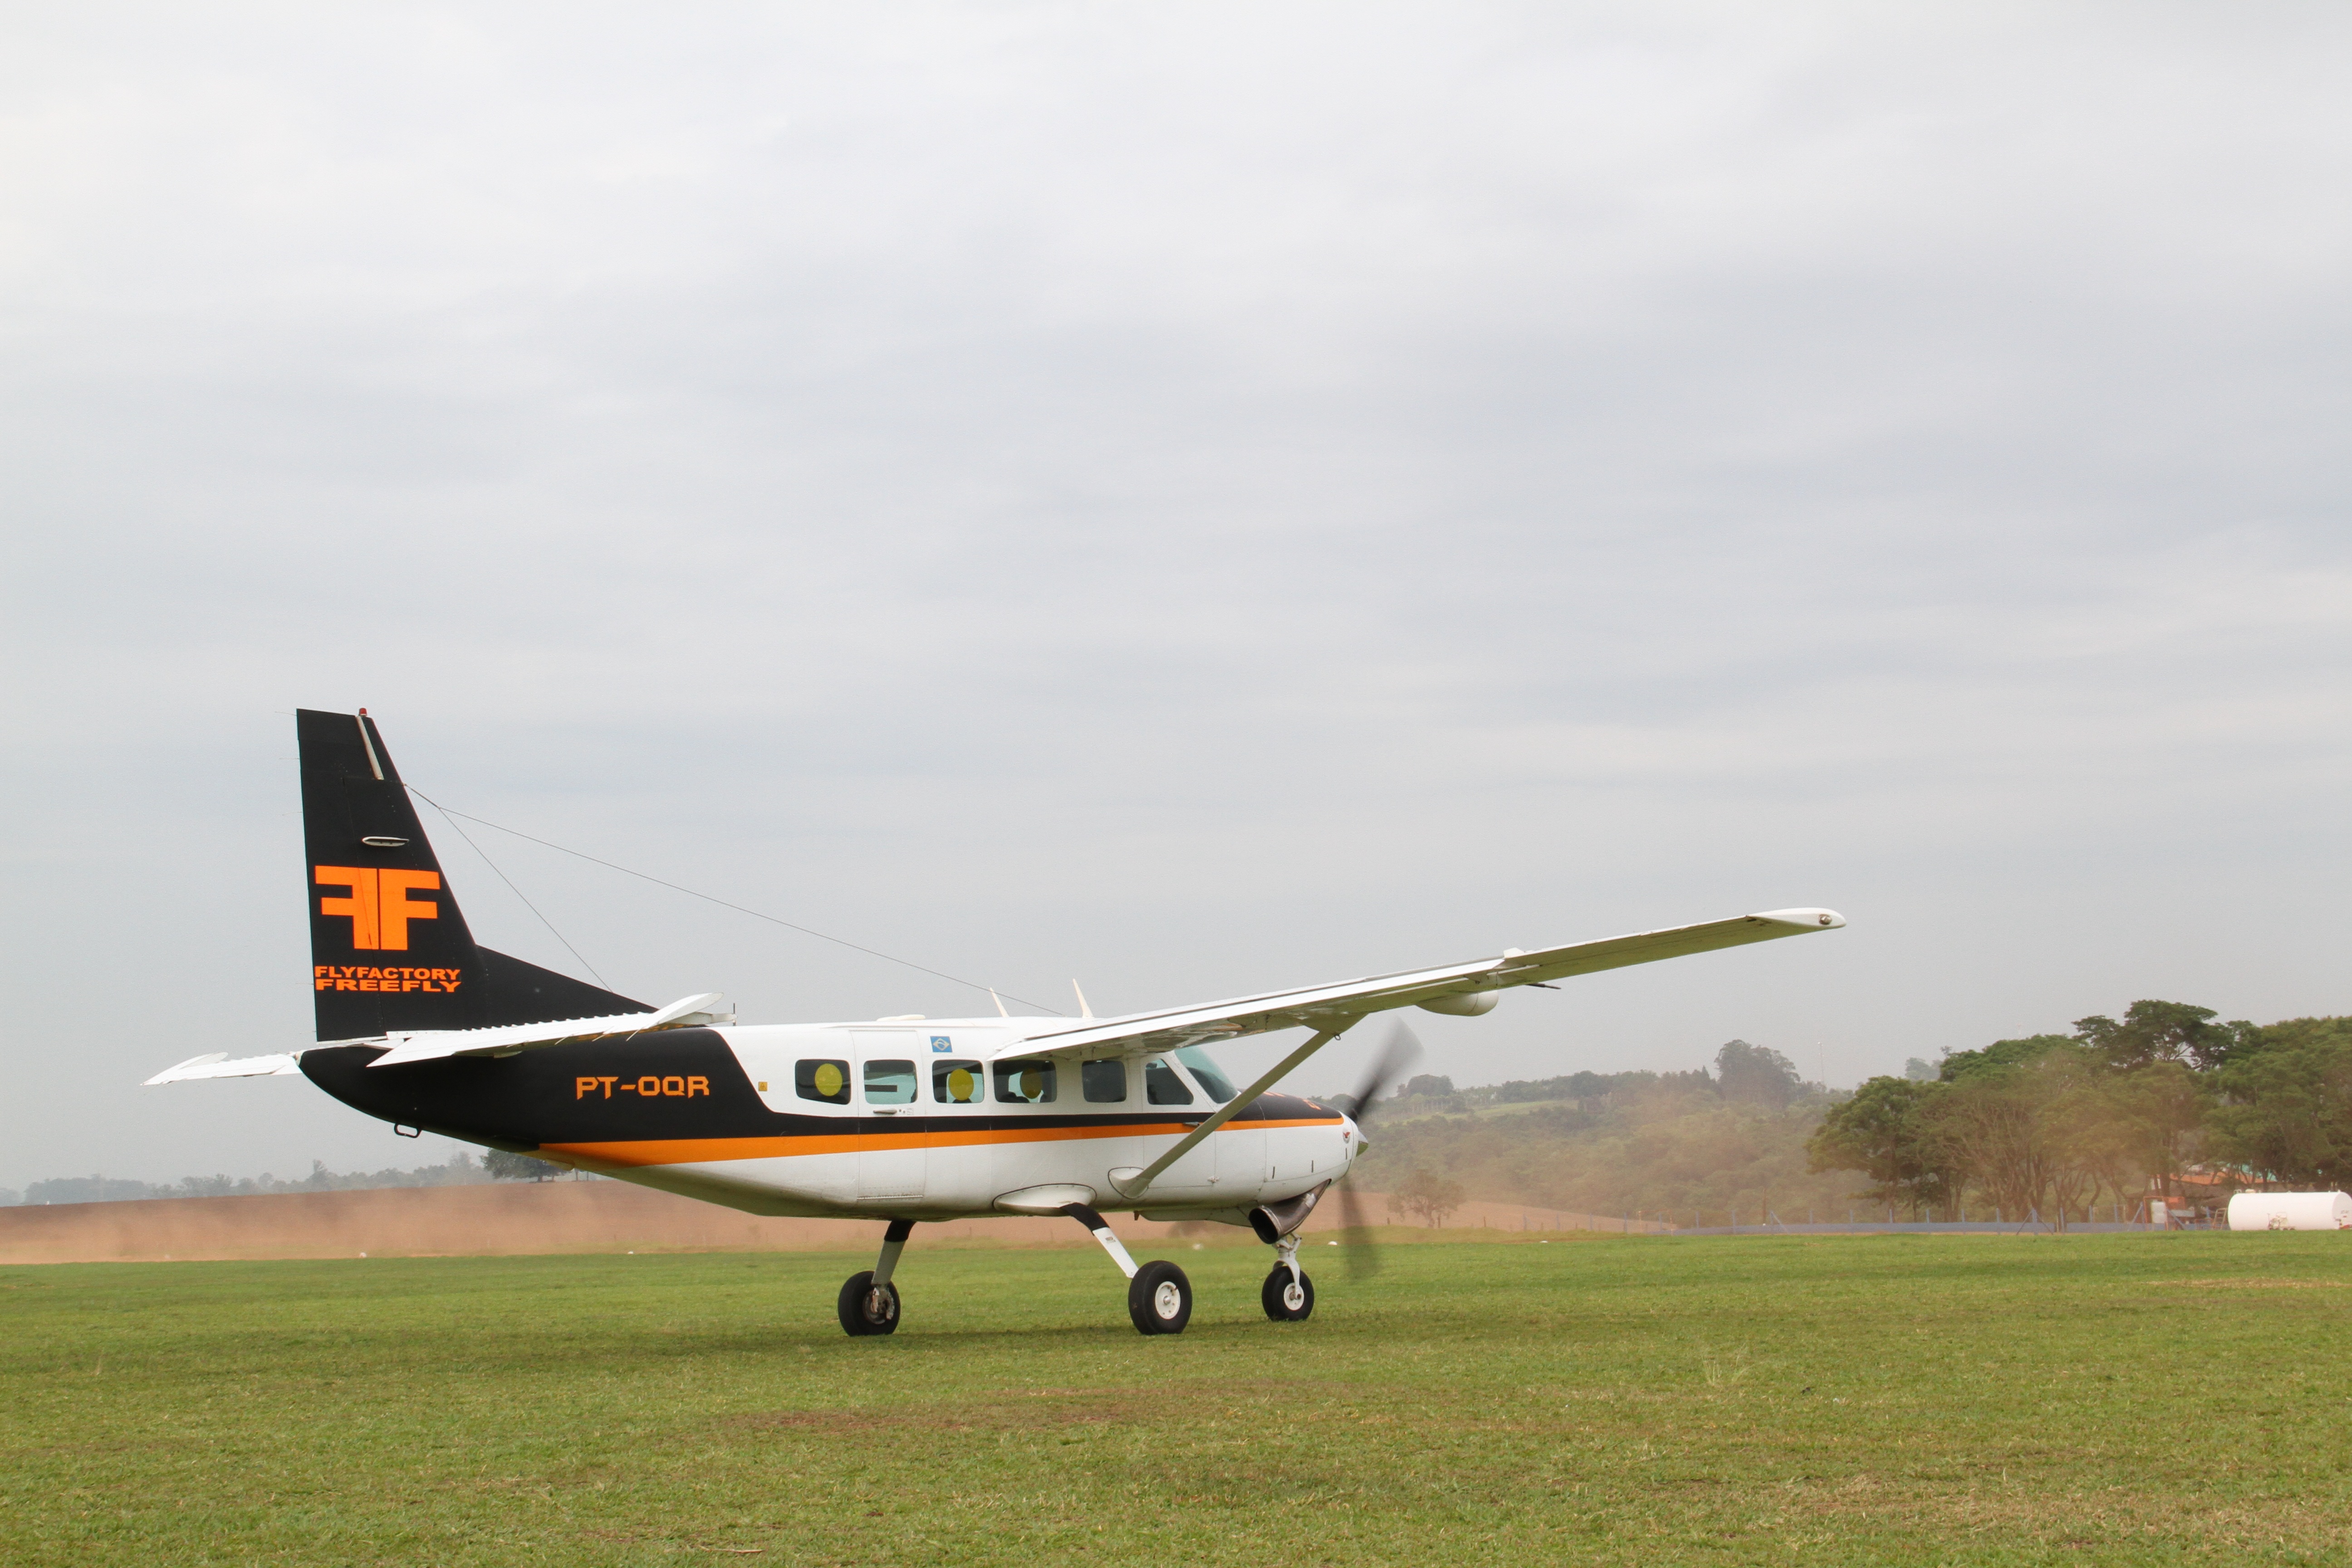
air, fly, airplane, plane, aircraft, vehicle, airline, aviation, flight, airliner, takeoff, sao paulo, avi o, light aircraft, atmosphere of earth, aircraft engine, propeller driven aircraft, teco teco